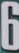
Number: 6